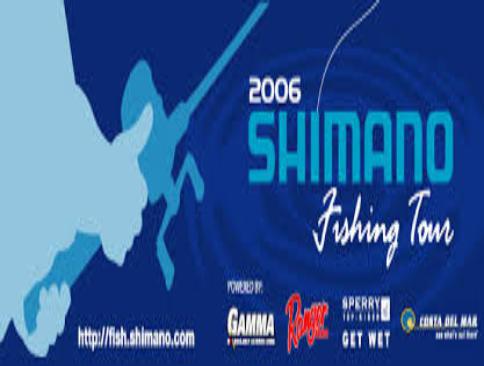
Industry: Others